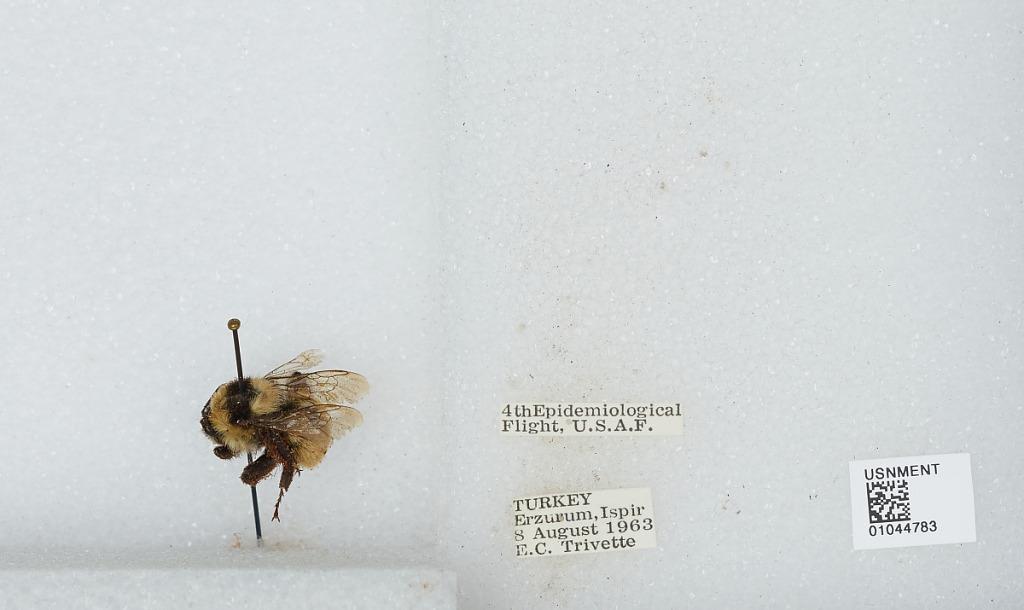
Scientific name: Bombus sp.
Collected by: E. Trivette
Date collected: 1963-8-8
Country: Turkey
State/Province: Erzurum
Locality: Ispir
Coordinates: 40.4843, 41.0004